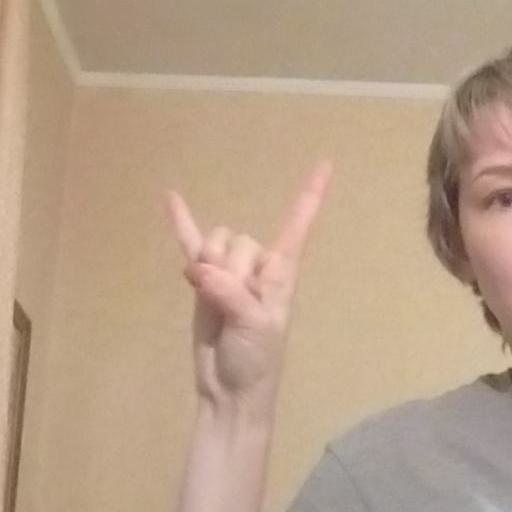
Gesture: rock